Jackson's Valley campaign

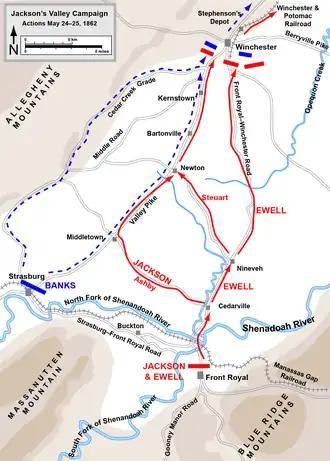
Actions from Front Royal to First Winchester, May 24–25, 1862

On May 24, Jackson planned to intercept Banks's retreating army, but it was not clear what route Banks would take. He could either march straight for Winchester or, if the Confederates abandoned Front Royal and raced to Winchester ahead of him, he could slip behind them and escape to the east over the Blue Ridge. Jackson decided to watch the road from Cedarville to Middletown. If Banks moved directly to Winchester, Jackson could hit him in his flank by using that road, but he deemed it unwise to commit his entire force from the Front Royal area until he could rule out the Blue Ridge escape possibility. He sent scouts from Turner Ashby's cavalry on the Strasburg–Front Royal Road and two regiments of cavalry from Ewell's division, commanded by Brig. Gen. George H. Steuart, to Newtown, hoping to intercept the vanguard of Banks's column. At the same time, he ordered Ewell to take the bulk of his division on the road to Winchester, but not to get too far away in case he had to be recalled. The remainder of Jackson's army moved north to Cedarville.